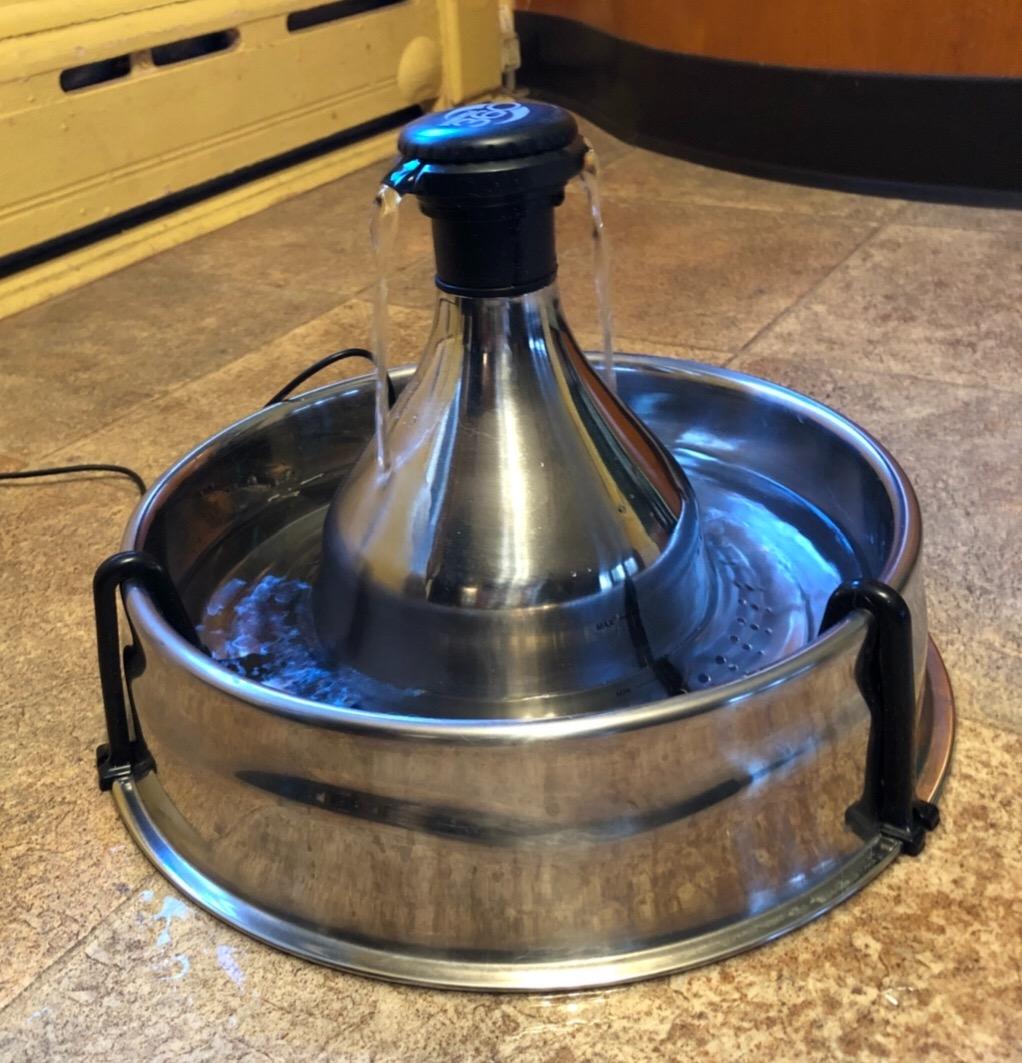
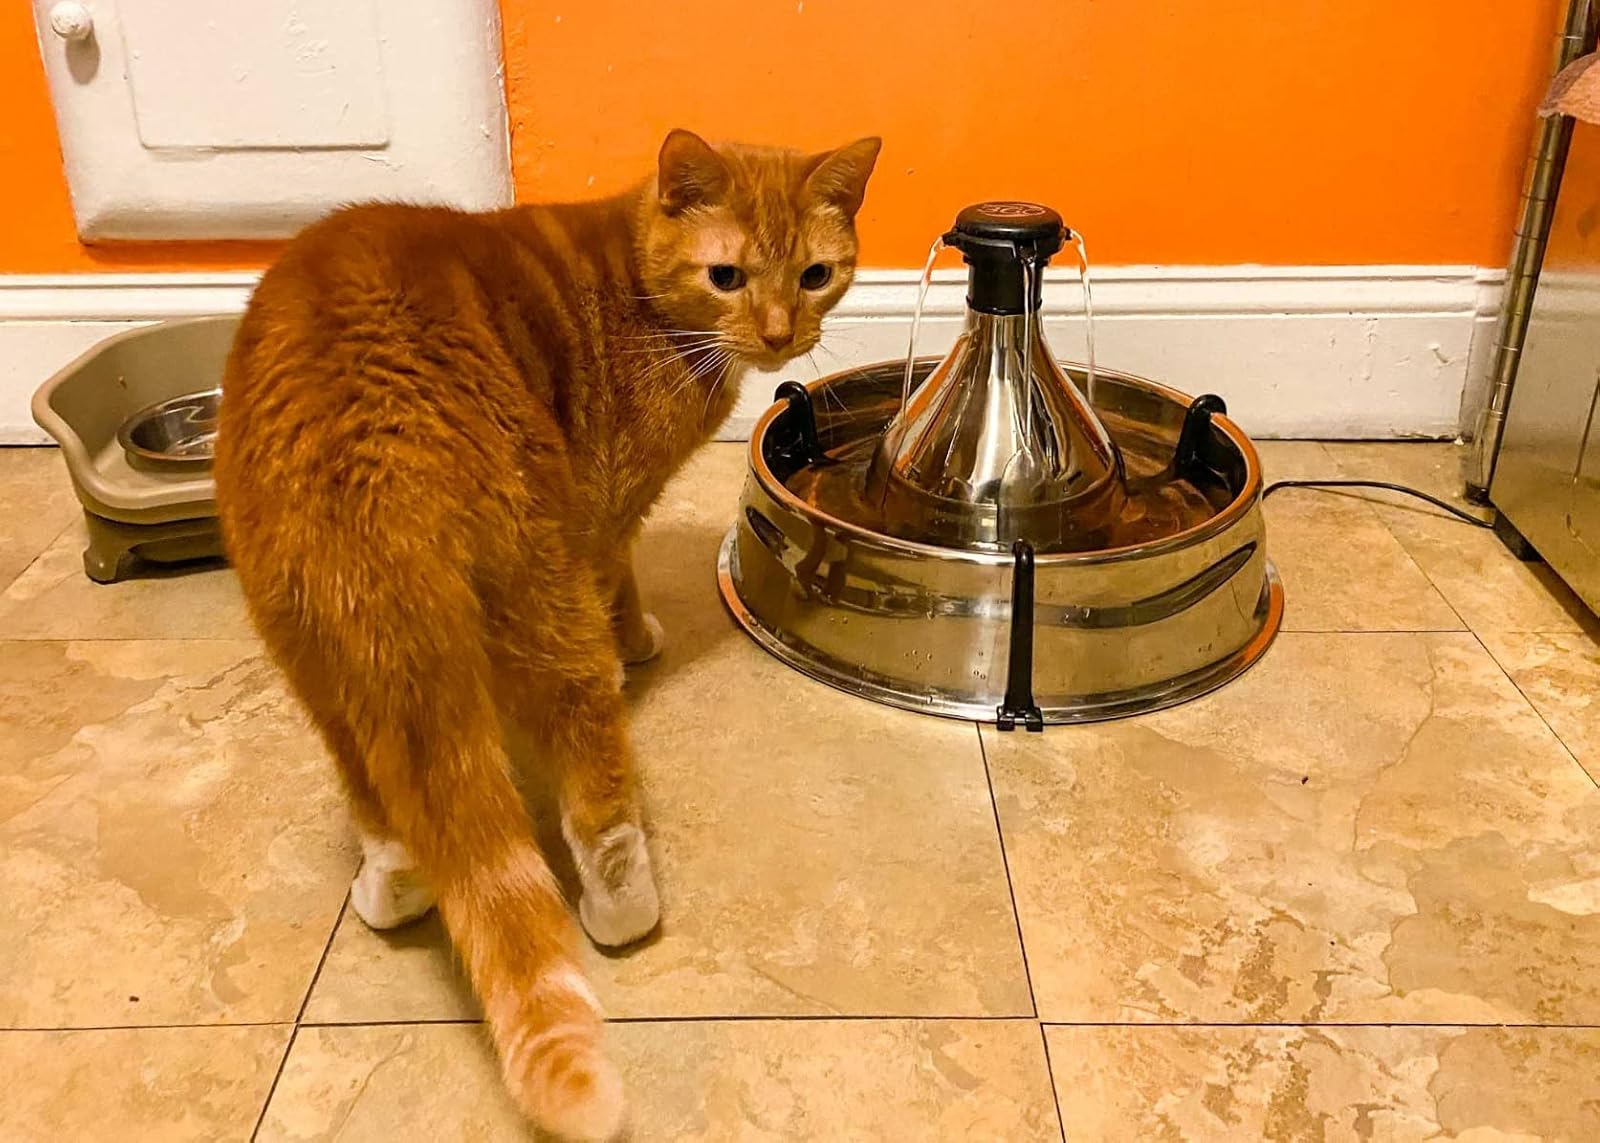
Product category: items_bowl
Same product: yes